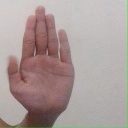
अक्षर: ध